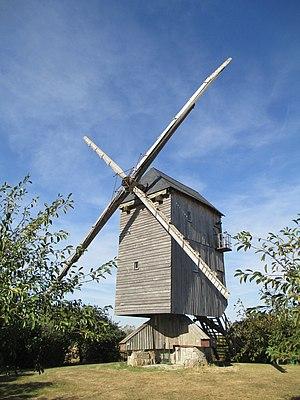
Moulin du Chesnay sur la commune de Moutiers (Eure-et-Loir). This building is indexed in the Base Mérimée, a database of architectural heritage maintained by the French Ministry of Culture,
Moutiers est une commune française située dans le département d'Eure-et-Loir en région Centre-Val de Loire. Elle est parfois nommée Moutiers-en-Beauce pour la distinguer de ses nombreux homonymes.
Cet article recense les monuments historiques d'Eure-et-Loir, en France.